Maria de Wilde

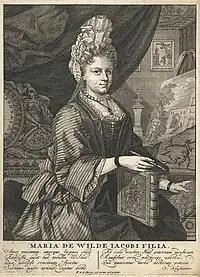
Maria de Wilde, engraving ca. 1700

Maria de Wilde (7 January 1682 – 11 April 1729) was a Dutch engraver and playwright of the Dutch Republic. She was born and died in Amsterdam, where she played an active part in the upper-class bourgeois world of artists and writers, and gained a reputation by engraving her wealthy father's art collection. Formerly credited also with four plays, modern scholars only ascribe a tragedy and possibly a comedy to her.